Pane ticinese

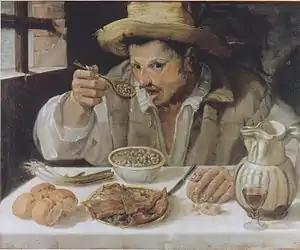
A similar bread depicted in "The Beaneater" by Annibale Carracci, 1584.

Up until the early 20th century, "pane ticinese" and other white breads were luxury foods that most "Ticinesi" could not afford; bread made from rye or chestnut flour was the usual fare in the Ticino mountain villages.